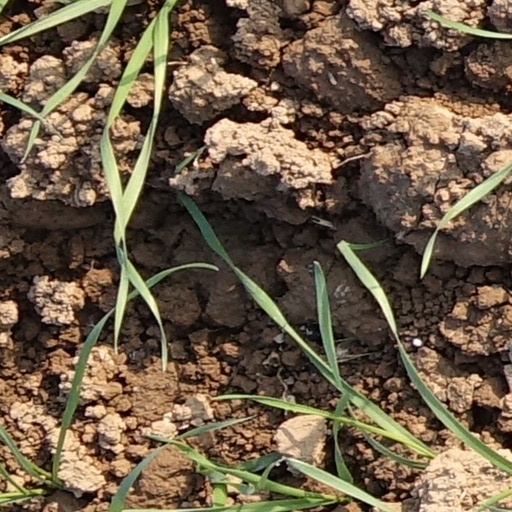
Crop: wheat